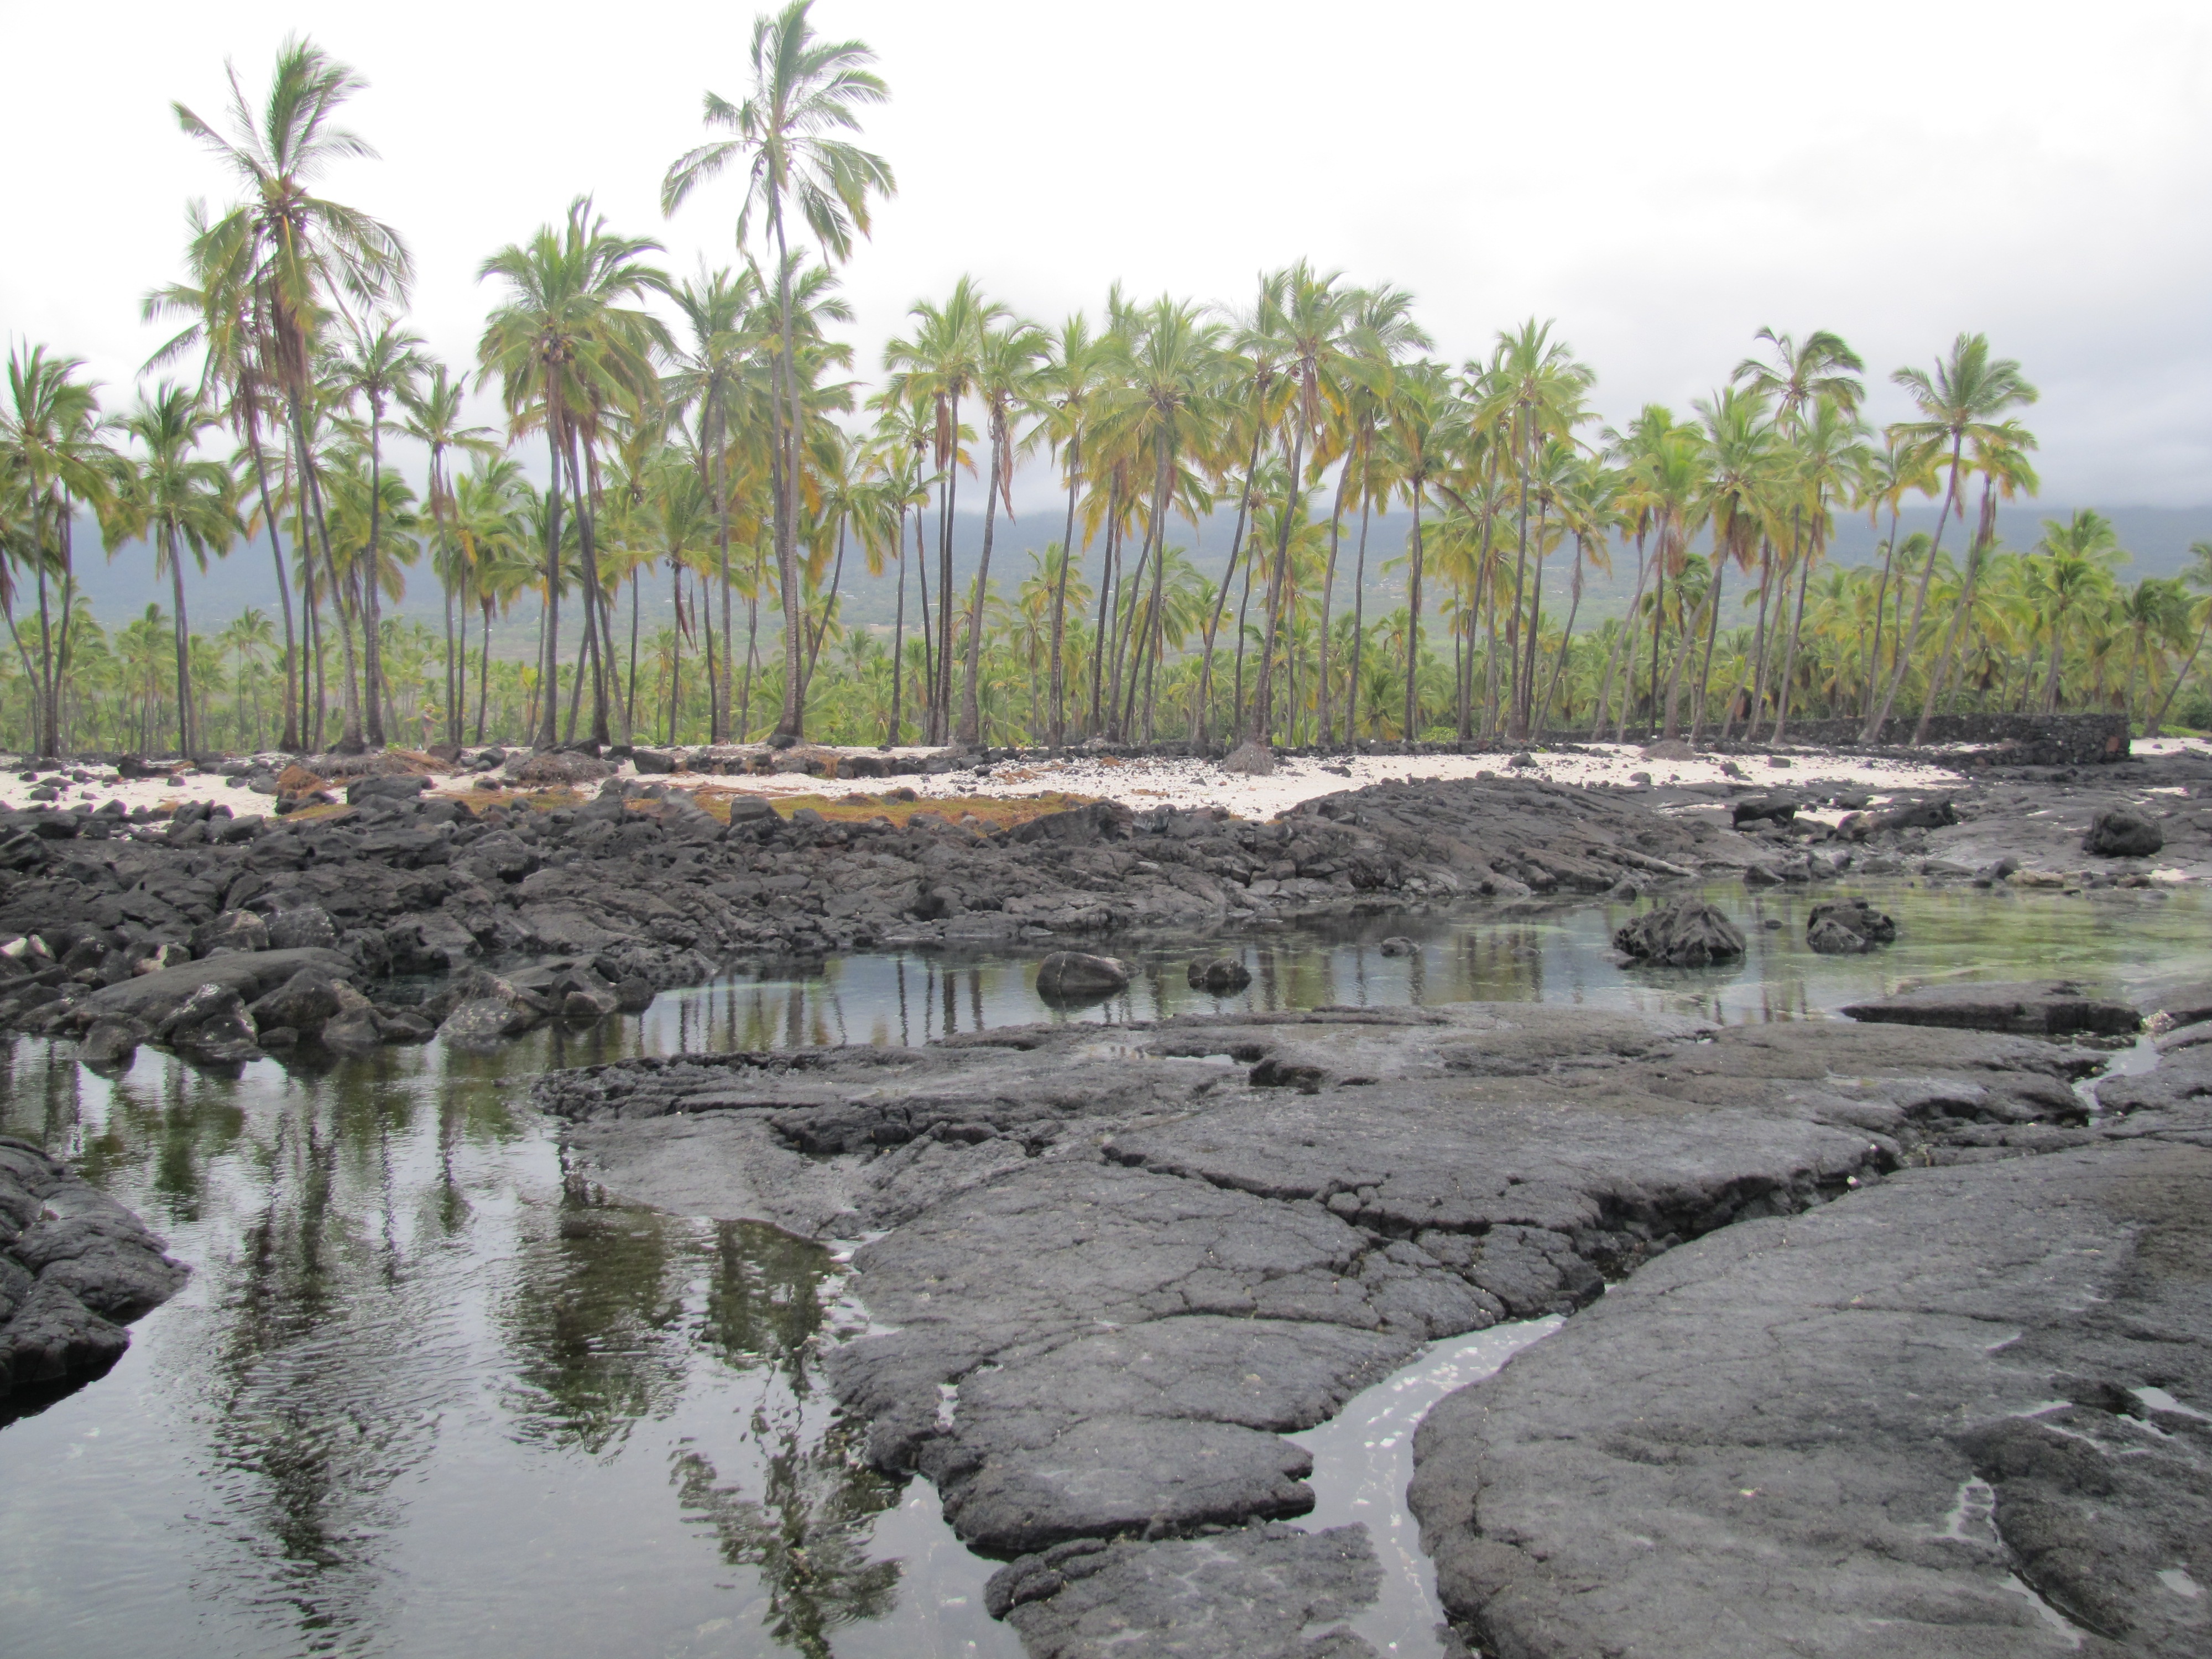
beach, sea, coast, marsh, shore, summer, pond, palm, holiday, island, hawaii, coconut, wetland, lava, exotic, idyll, sand beach